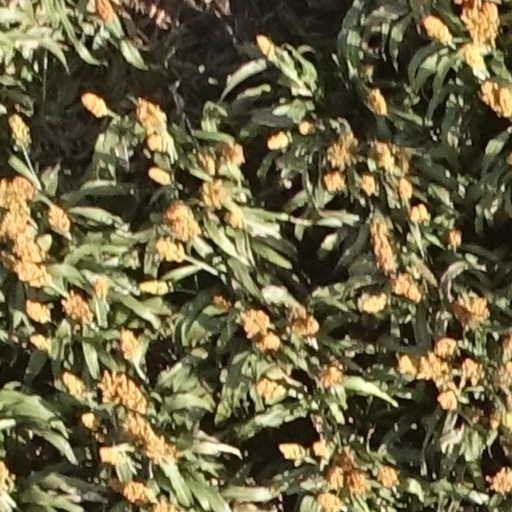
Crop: sorghum